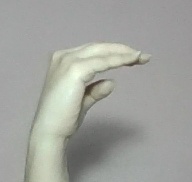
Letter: jeem